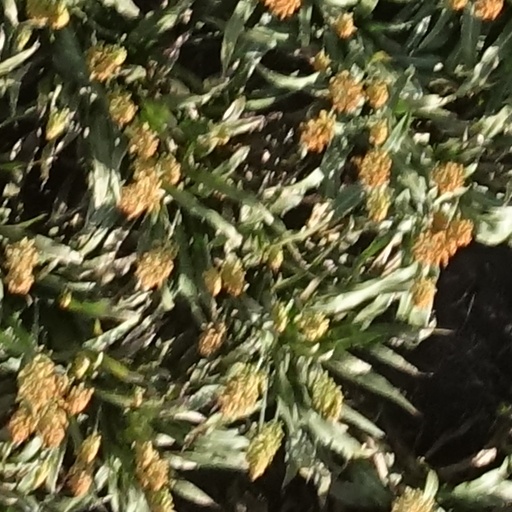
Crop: sorghum